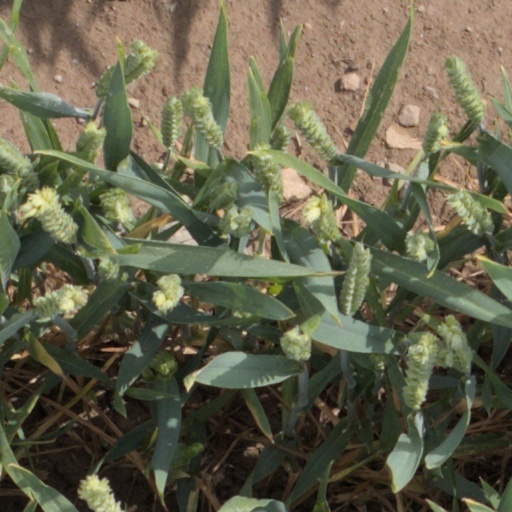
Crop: wheat